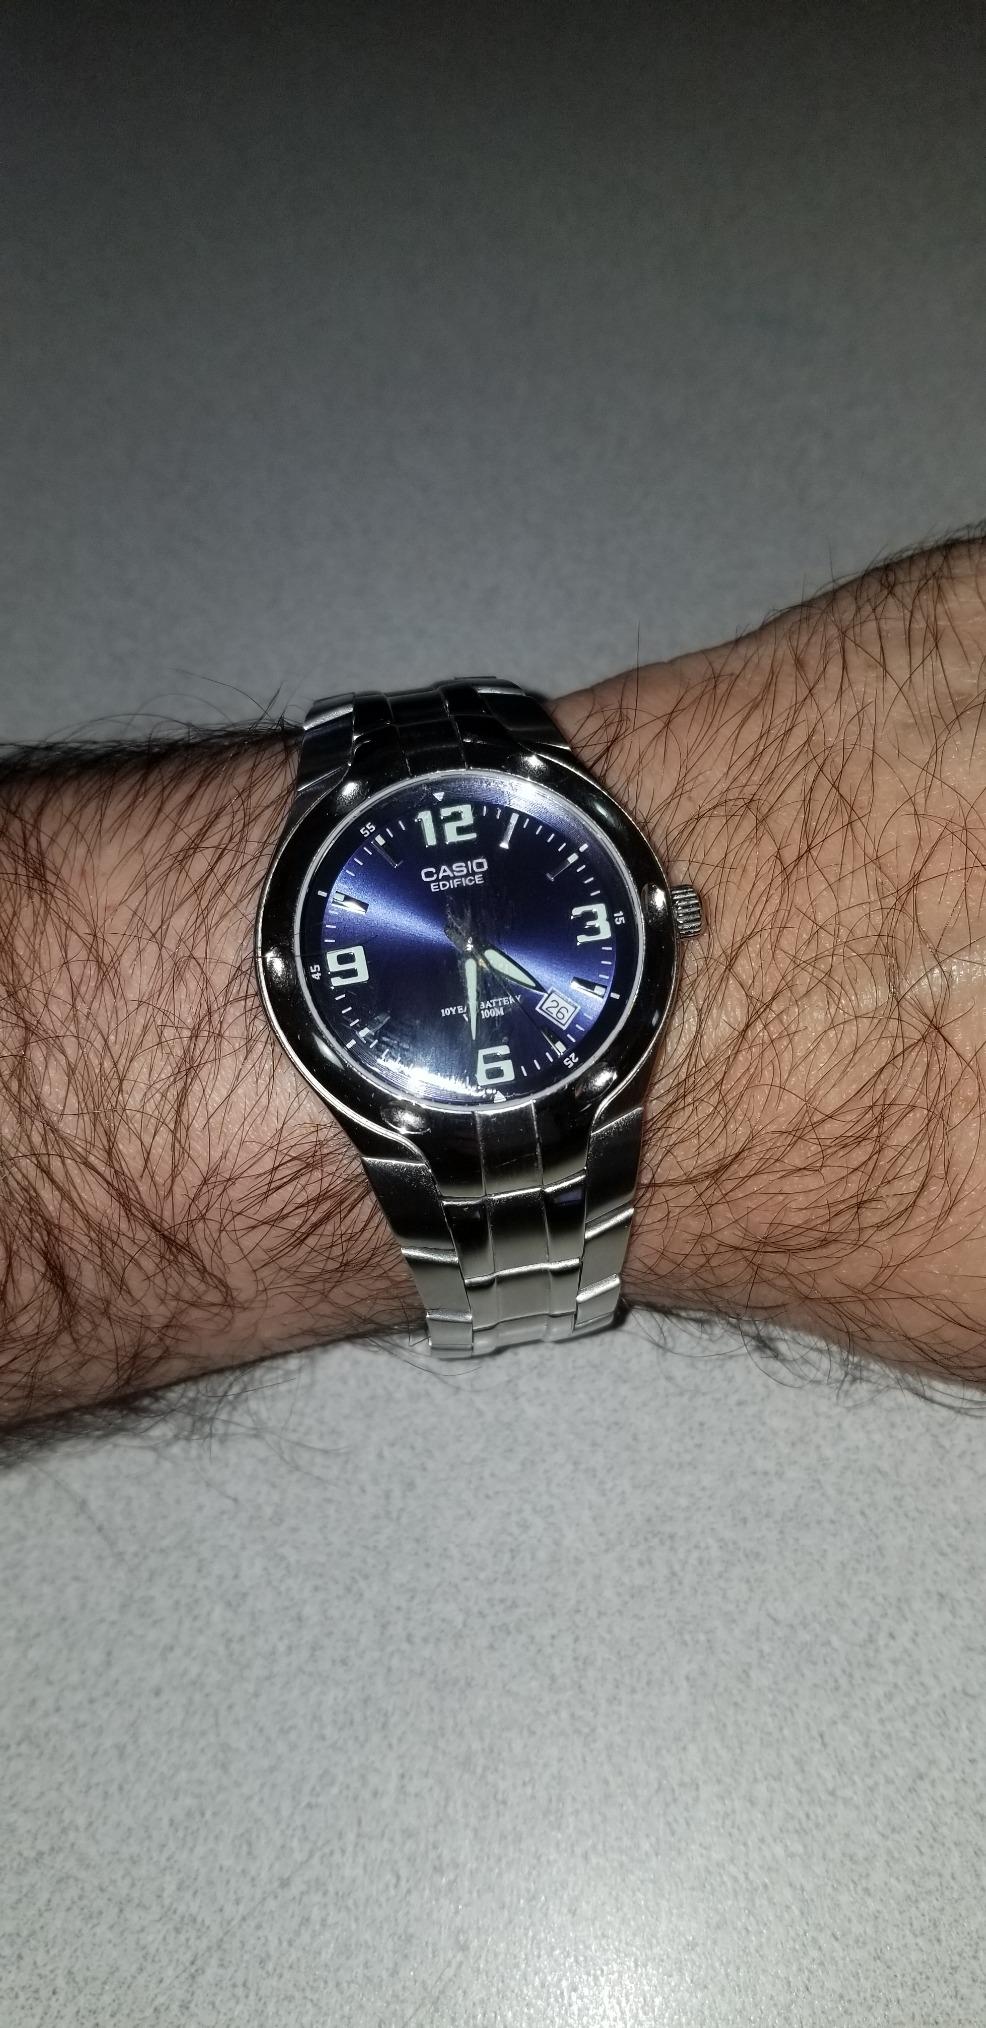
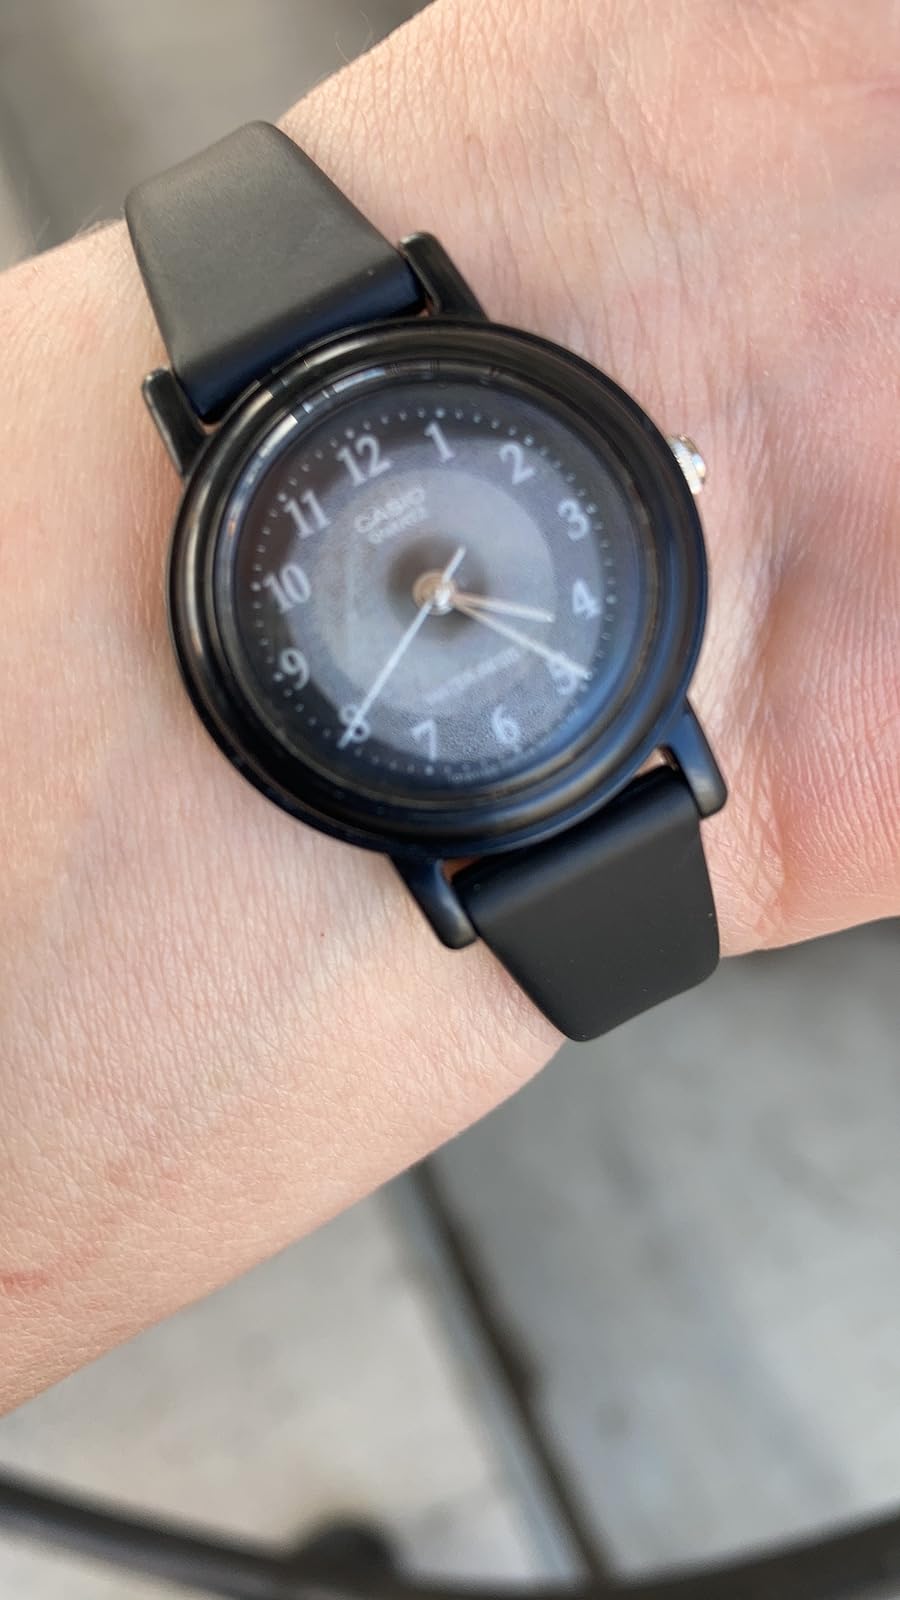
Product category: accessories_watch
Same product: no